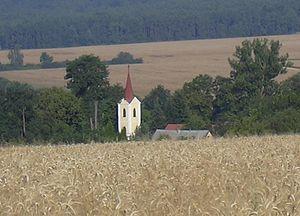
Velečín est une commune du district de Plzeň-Nord, dans la région de Plzeň, en République tchèque. Sa population s'élevait à 64 habitants en 2019.